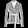
Label: Coat